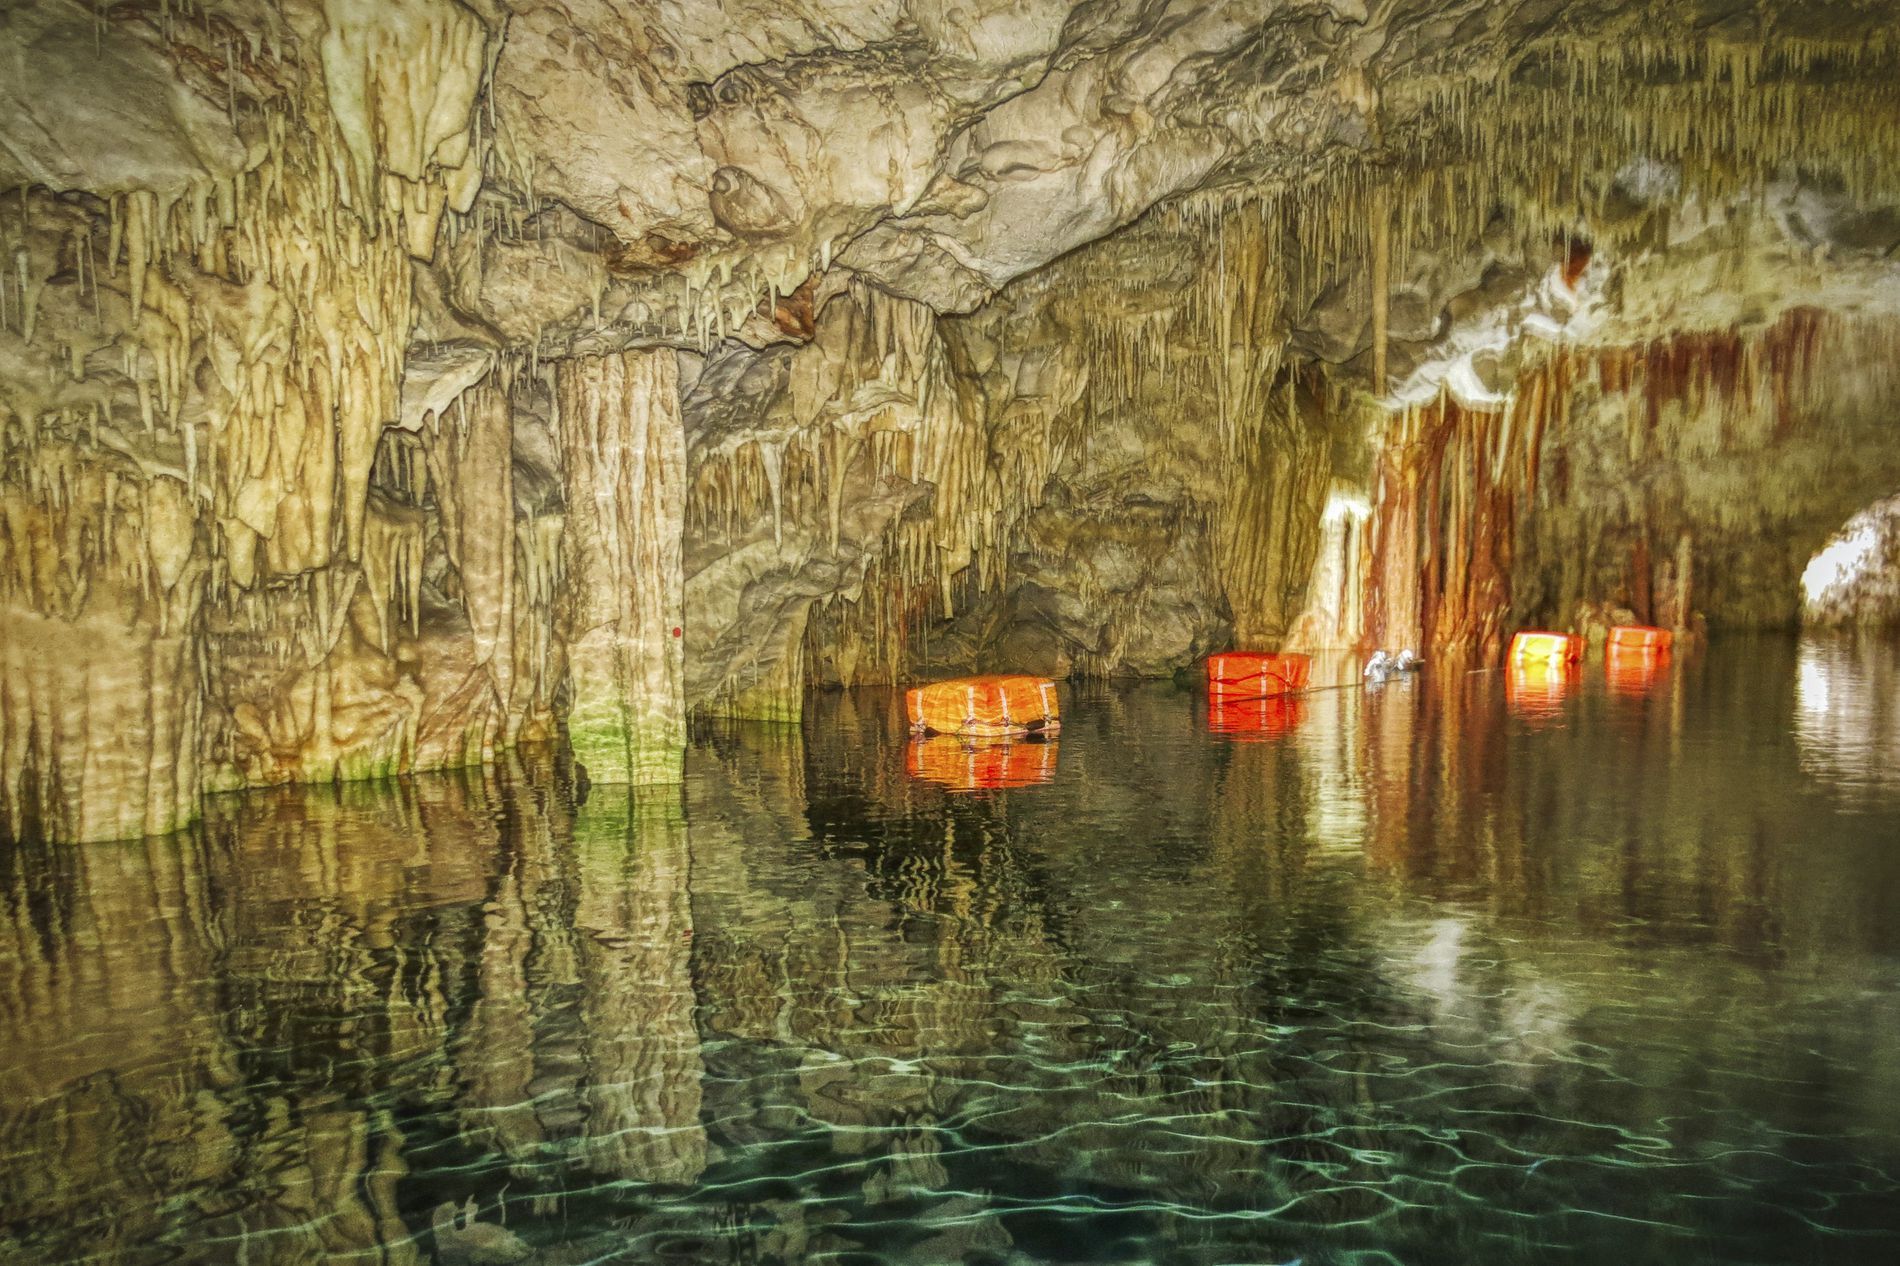
lake in a cave
The photo shows clear water inside a cave. The cave walls and ceiling are rough and have formations hanging down. There are several orange, box-like boats floating on the water
This looks like a wide shot taken from a slightly low angle, showing a large view of the cave. The setting is clearly inside a natural cave with water. The atmosphere feels mysterious and somewhat still. The main colors are the dark, earthy tones of the cave walls and ceiling, the clear but dark blue-green of the water, and the bright orange of the boxes. The feeling is one of wonder and perhaps a bit of adventure in an underground space.
Labels: Cave, Nature, Outdoors, Animal, Bird, Water, Scenery, Rock, Lamp, Coast, Cove, Sea, Shoreline, Pond, Crypt, boat, box
Camera: Canon Canon PowerShot SX40 HS
Aperture: F2.7
Exposure: 0.5 sec
ISO: 400
Focal length: 4.3 mm